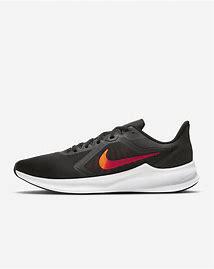
Brand: Nike
Model: Downshifter 10